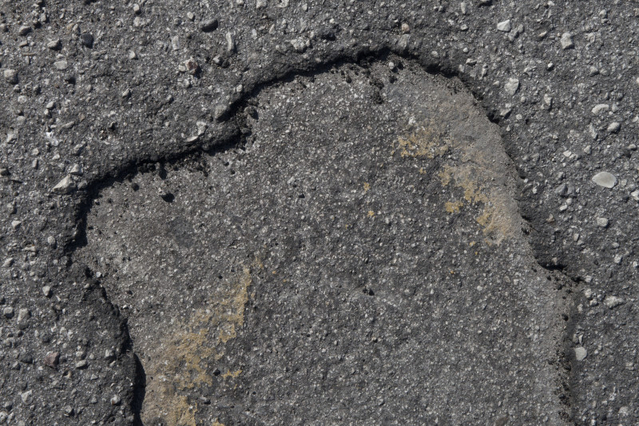
Texture: porous